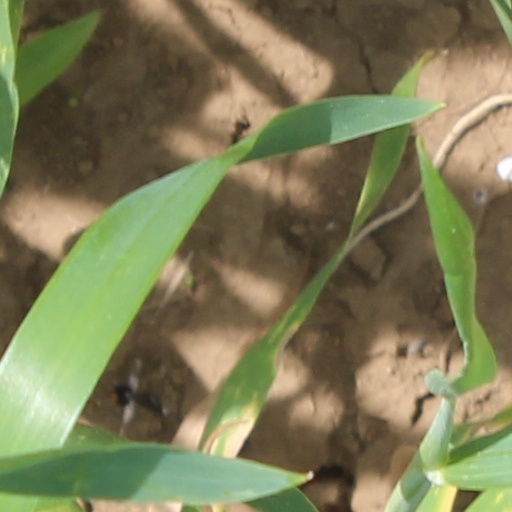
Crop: wheat